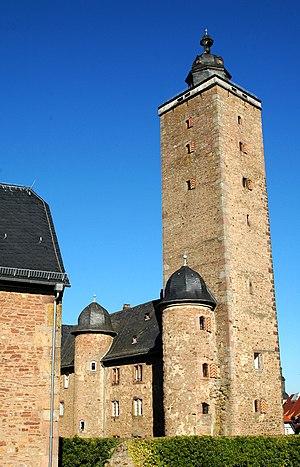
Steinau an der Straße est une ville allemande située dans le land de la Hesse et l'arrondissement de Main-Kinzig. Elle tient son nom de la Via Regia qui la traverse.